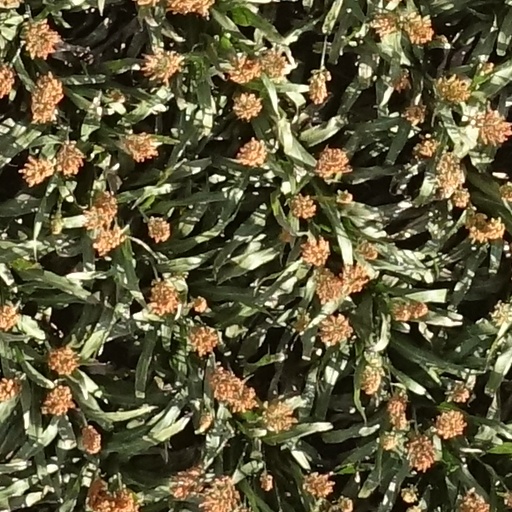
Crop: sorghum